Arnold Christopher von Waldow

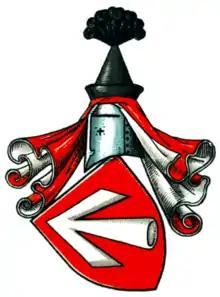
Waldow coat of arms

Arnold Christoph von Waldow (1672–1743) was Lord of the Manor on Hammer and Költschen, Lieutenant General, Governor of Breslau and Knight of the Black Eagle.